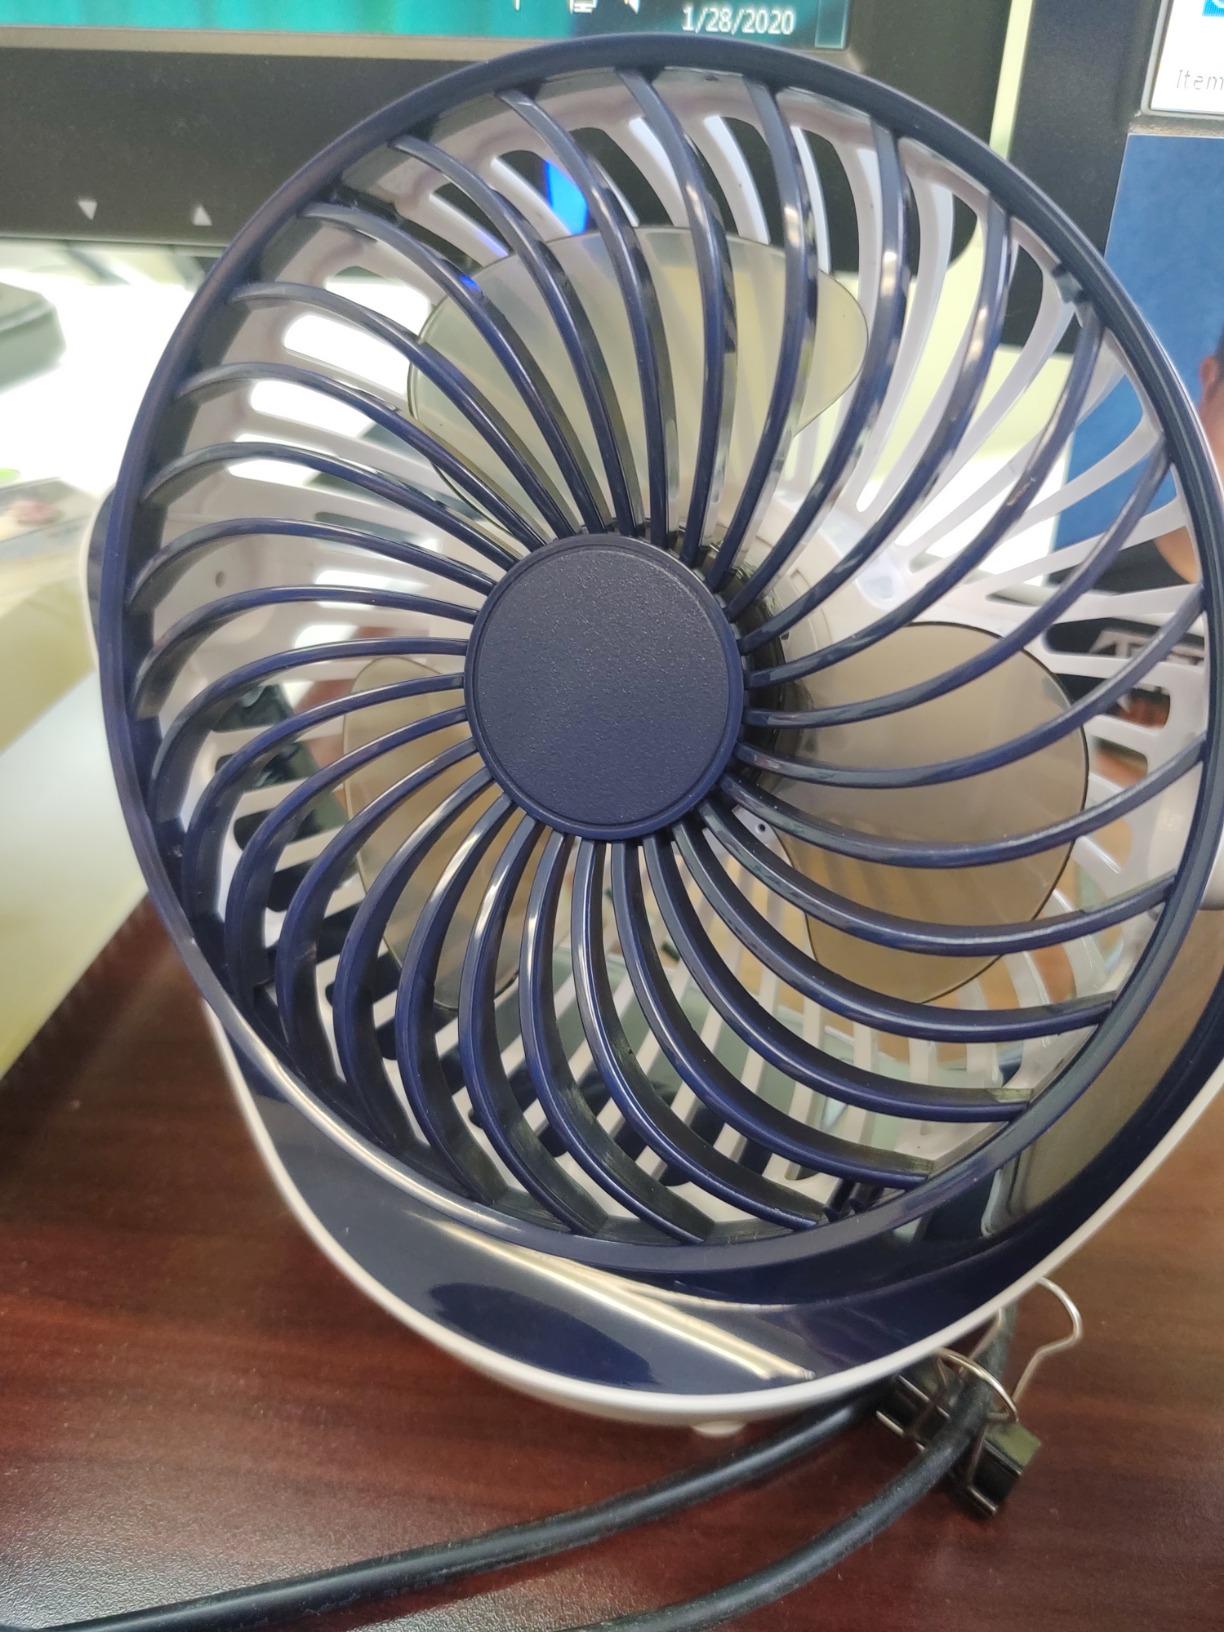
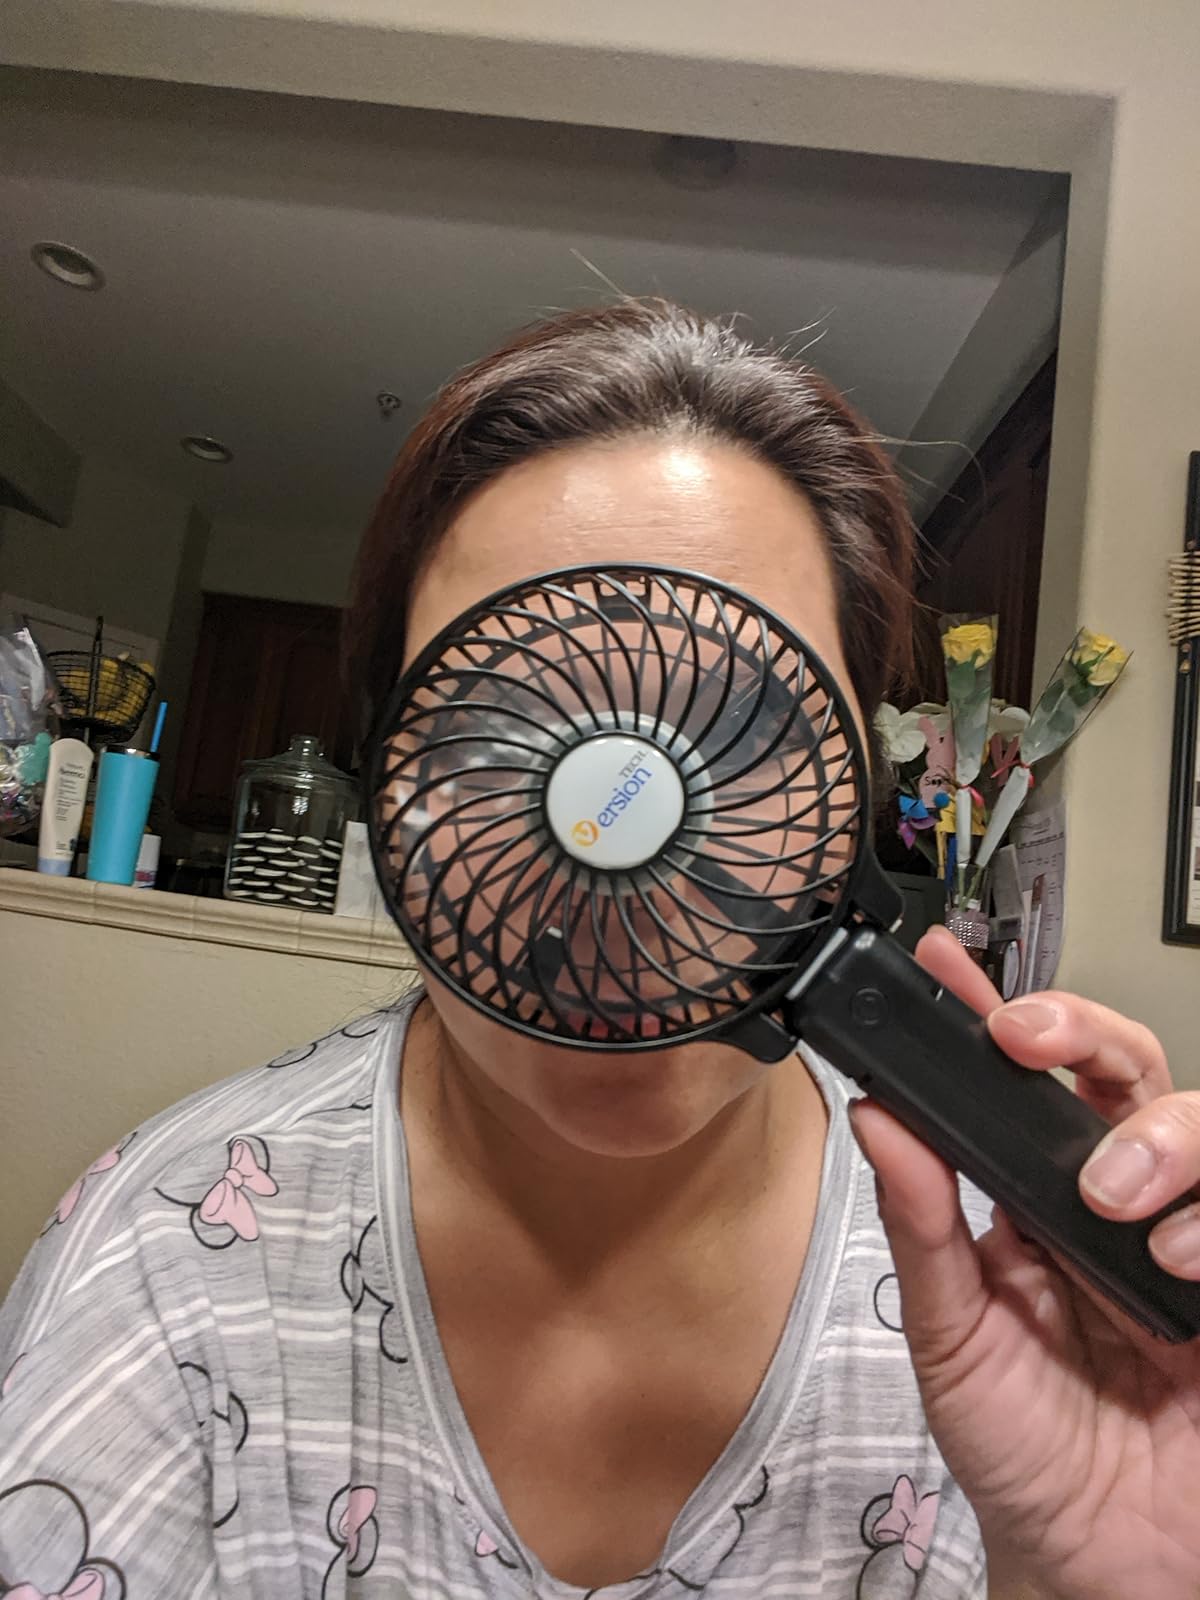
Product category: fan
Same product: no